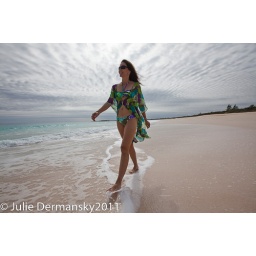
Woman walking along the beach at Serenity Point in Abaco, Bahamas.